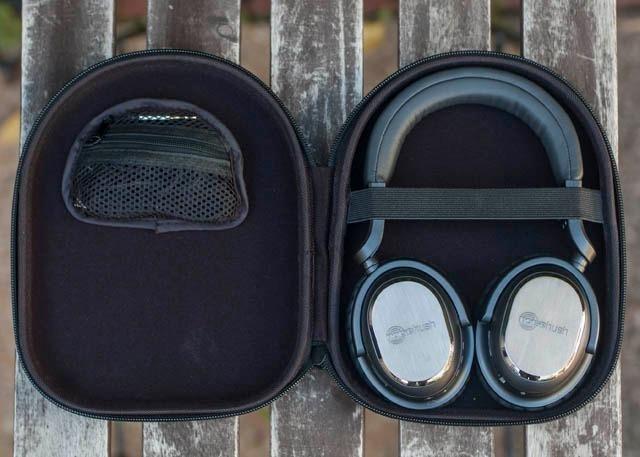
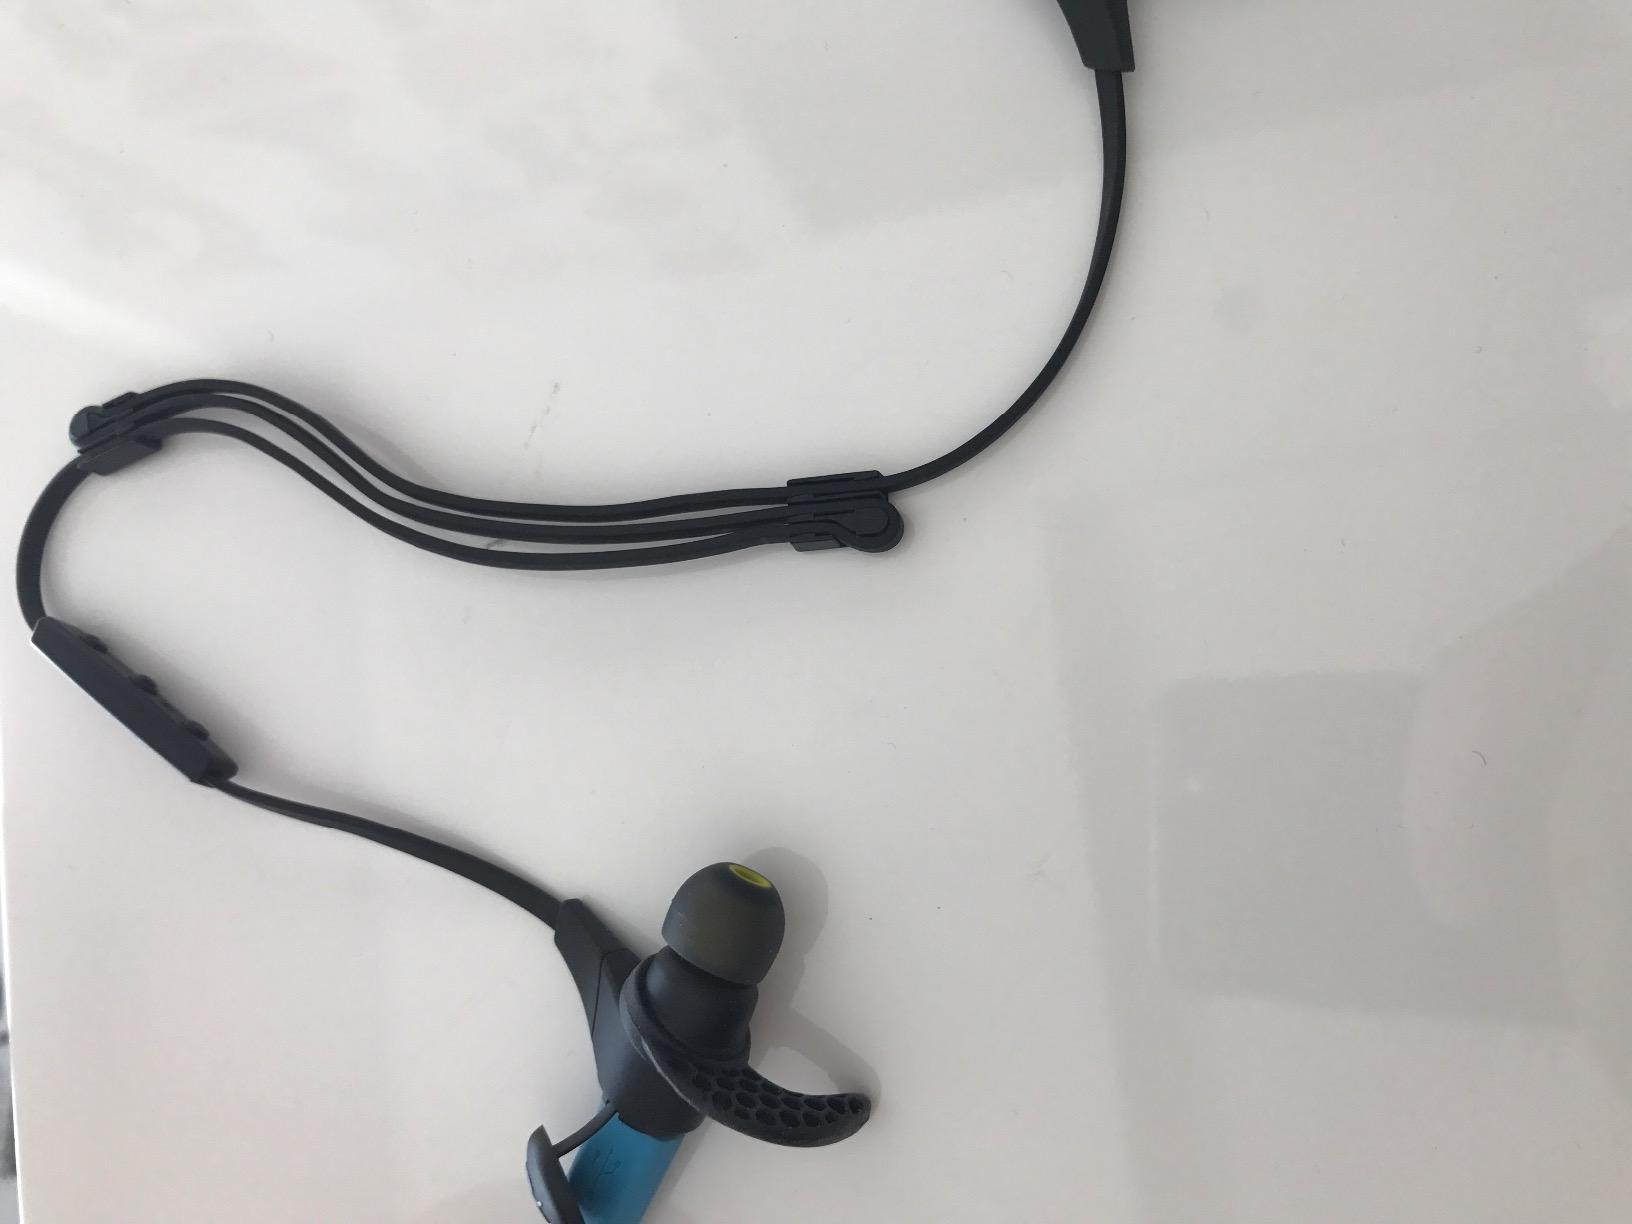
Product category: headphones
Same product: no